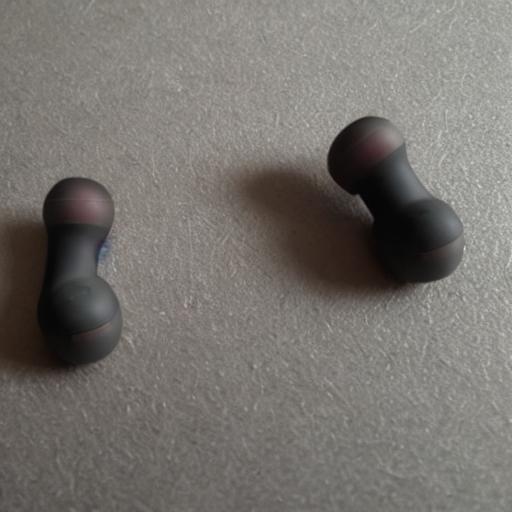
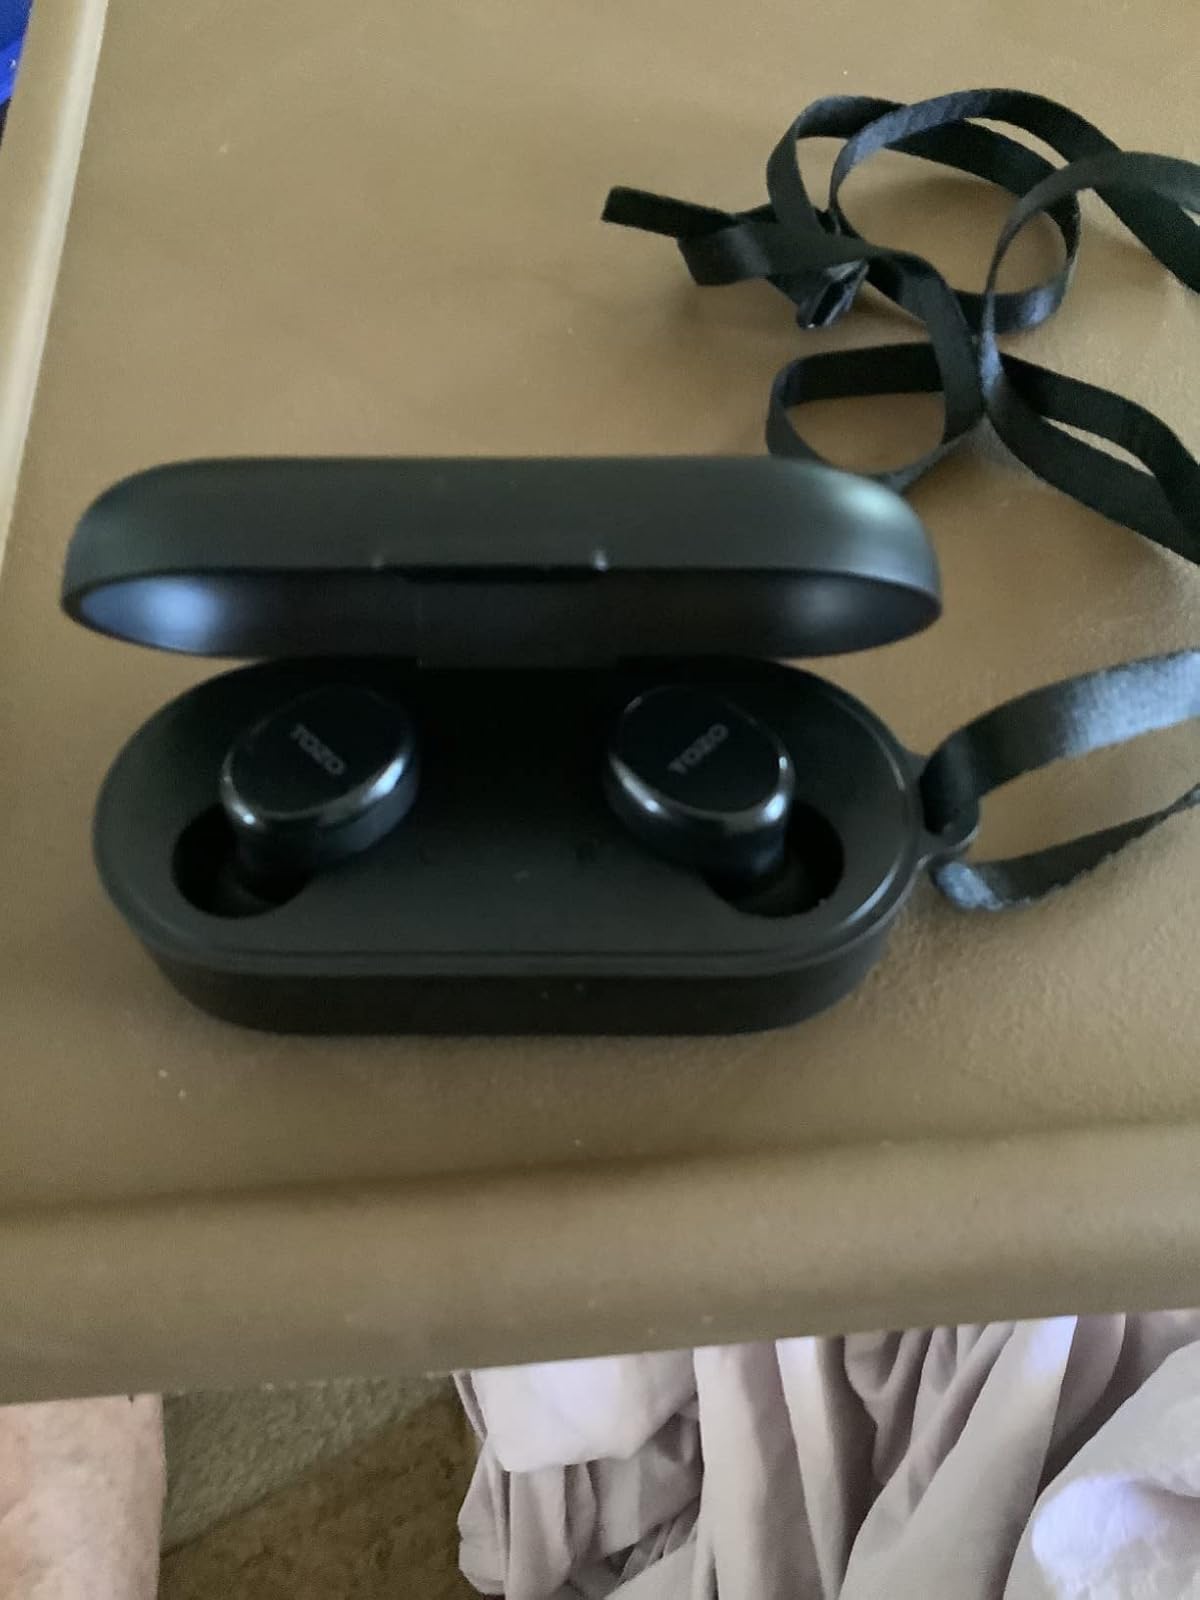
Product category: earbuds
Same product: no